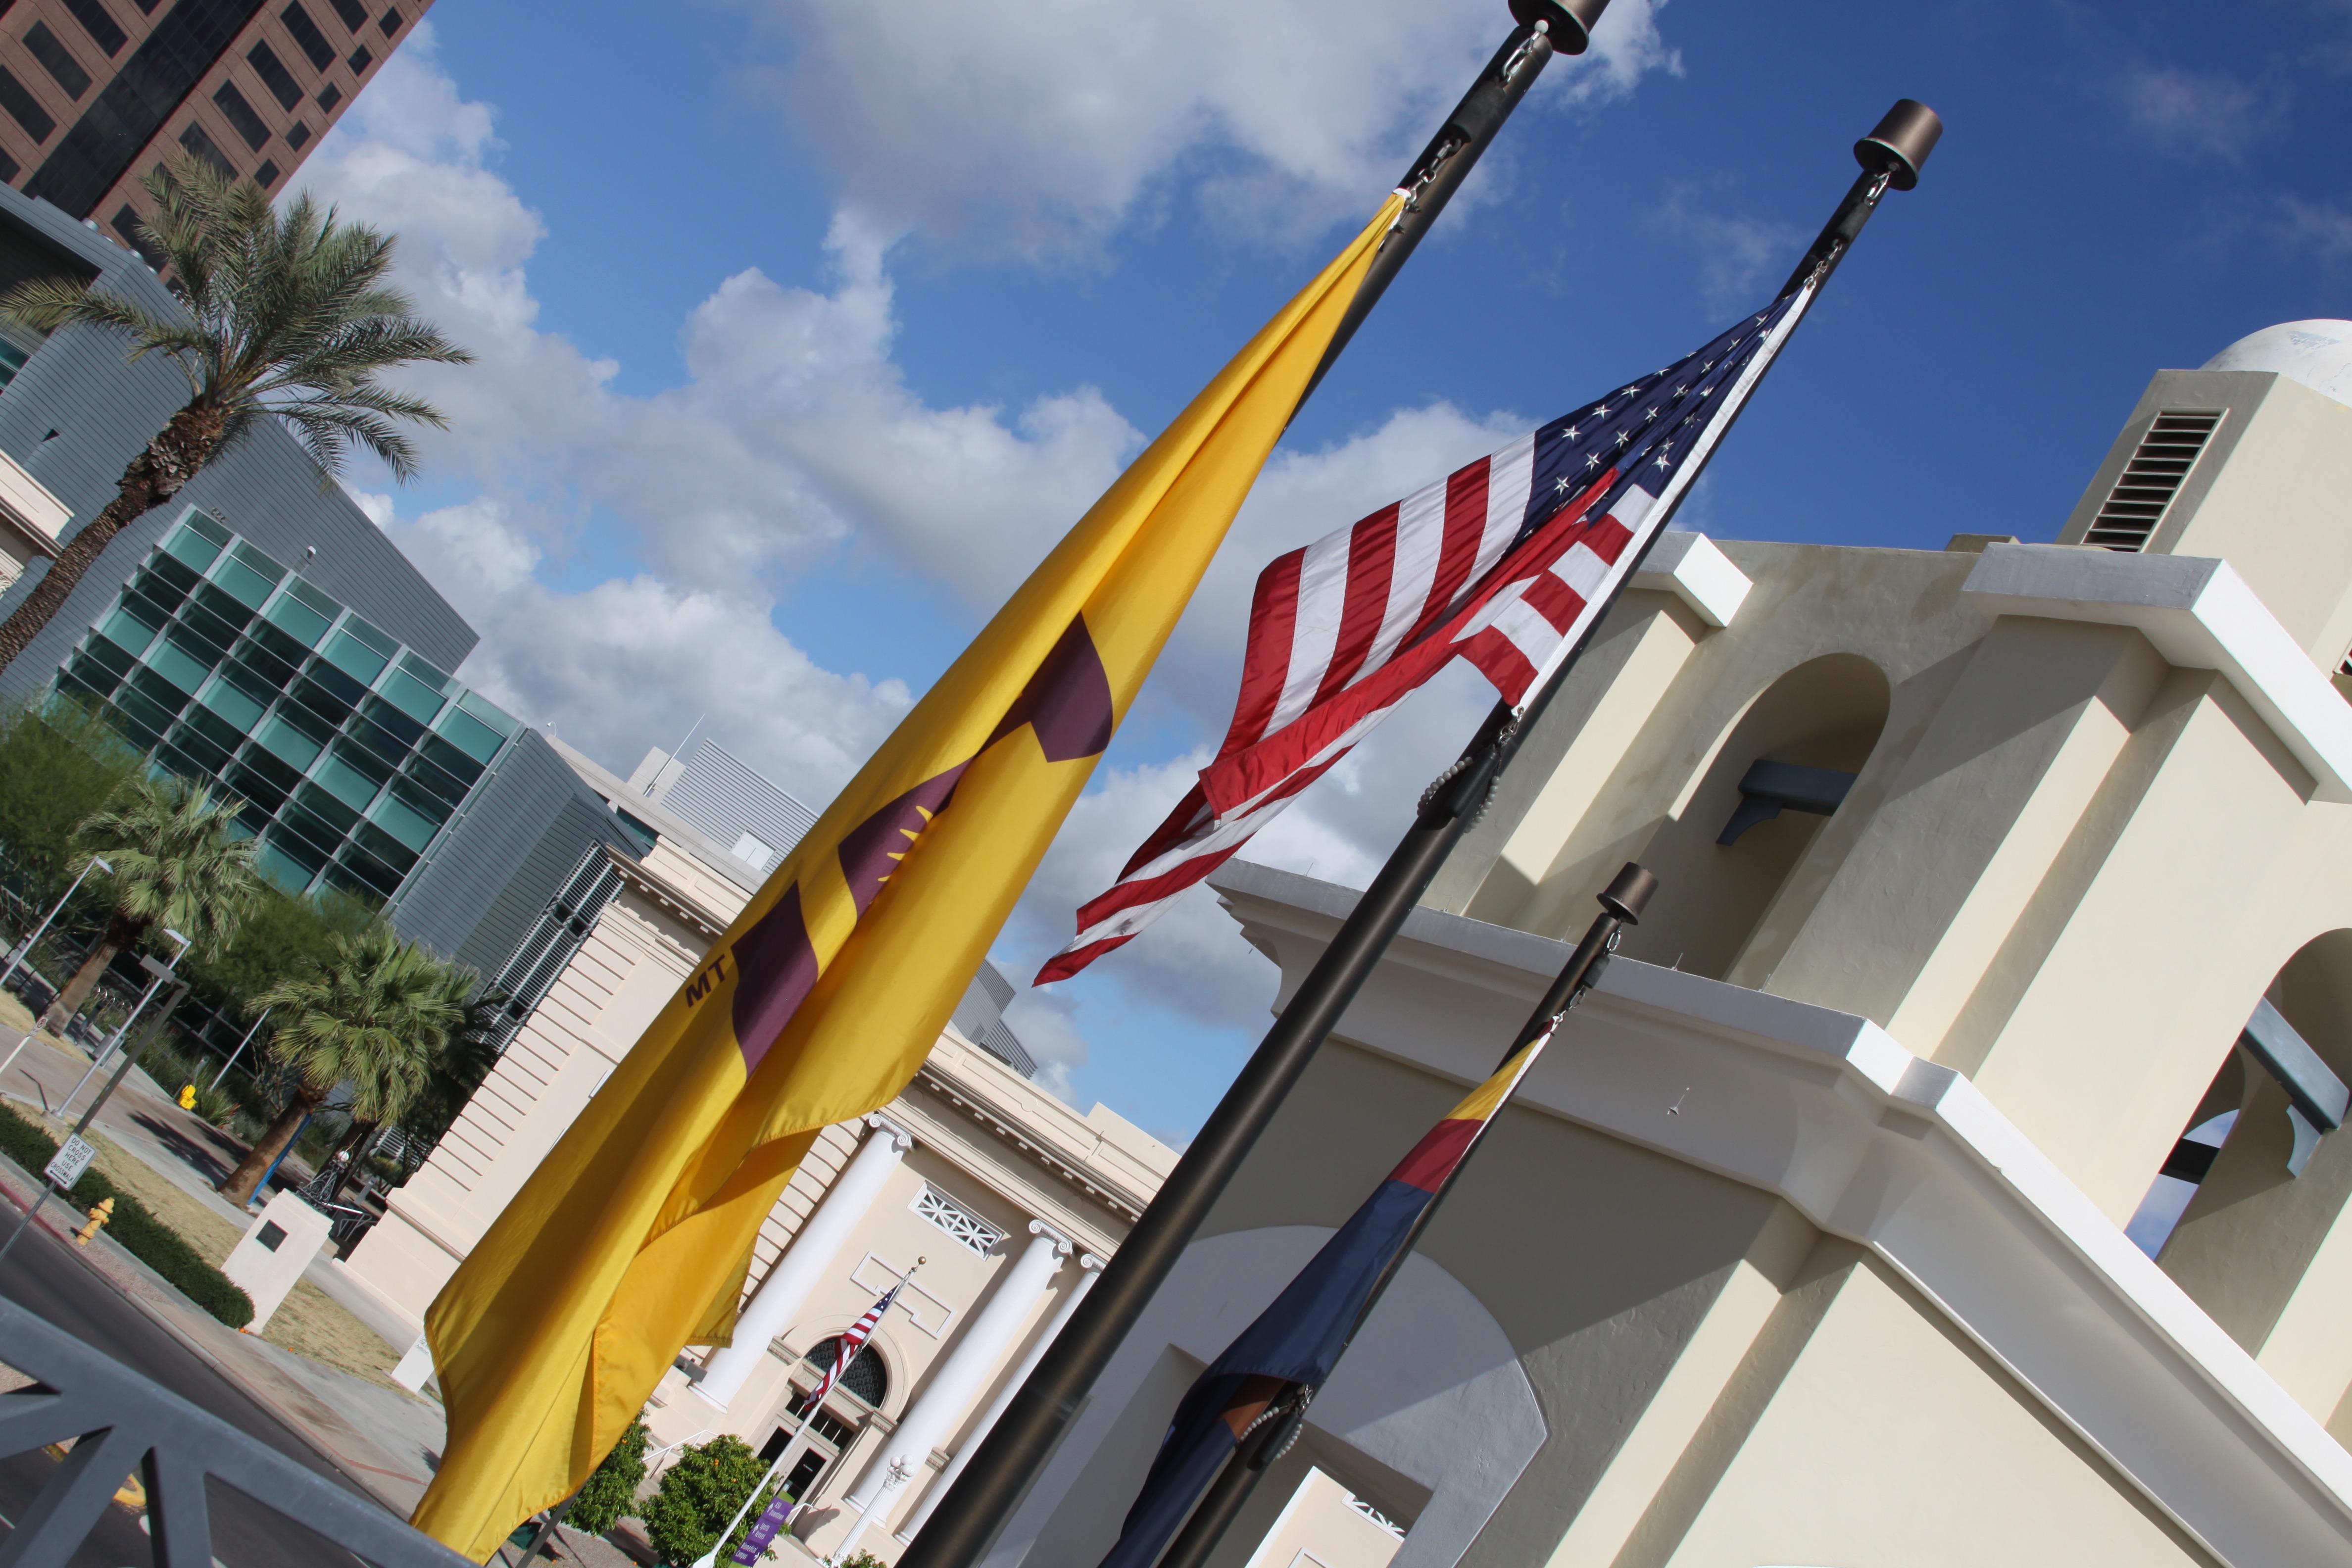
structure, skyscraper, amusement park, symbol, banner, flag, usa, public transport, college, sideways, sport venue, asu